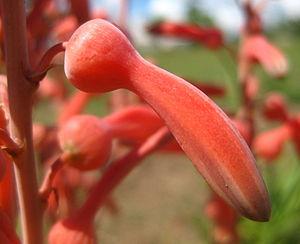
Aloe zebrina est une espèce d'Aloès originaire du sud de l'Afrique.